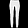
Label: Trouser